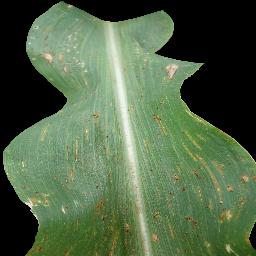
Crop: corn
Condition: (maize)_common_rust